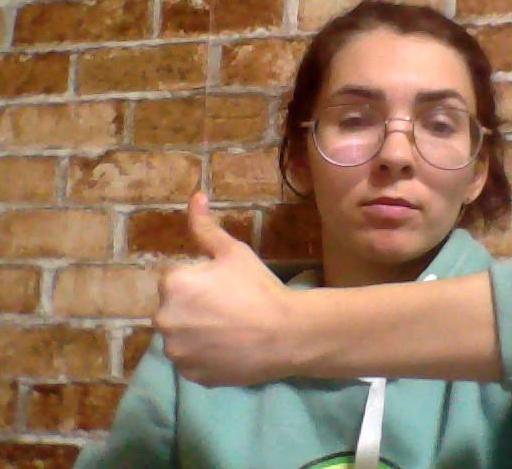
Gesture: like